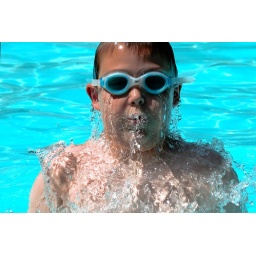
Boy are we having some fun. Nothing like a little high shutterspeed water stopping action in the swimming pool!